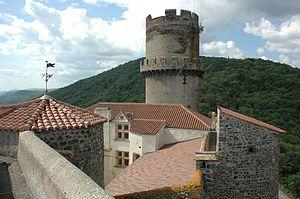
Château de Tournoël
Tournoël est un château fort médiéval, situé sur éperon rocheux à 594 m d'altitude qui surplombe la plaine de la Limagne. Il est situé sur la commune de Volvic dans le Puy-de-Dôme en France, et est classé au titre des monuments historiques par la liste de 1889.
Guy II d'Auvergne ou Guion II d'Auvernha en occitan fils du comte Robert IV d'Auvergne et de Mathilde de Bourgogne, est comte d'Auvergne de 1194 à 1222. Son règne fut marqué par de nombreux revirements géopolitiques, dont l'Auvergne est en première ligne et qui en subira les répercussions.